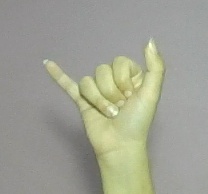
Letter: ya